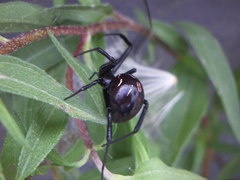
Species: Lactrodectus_hesperus